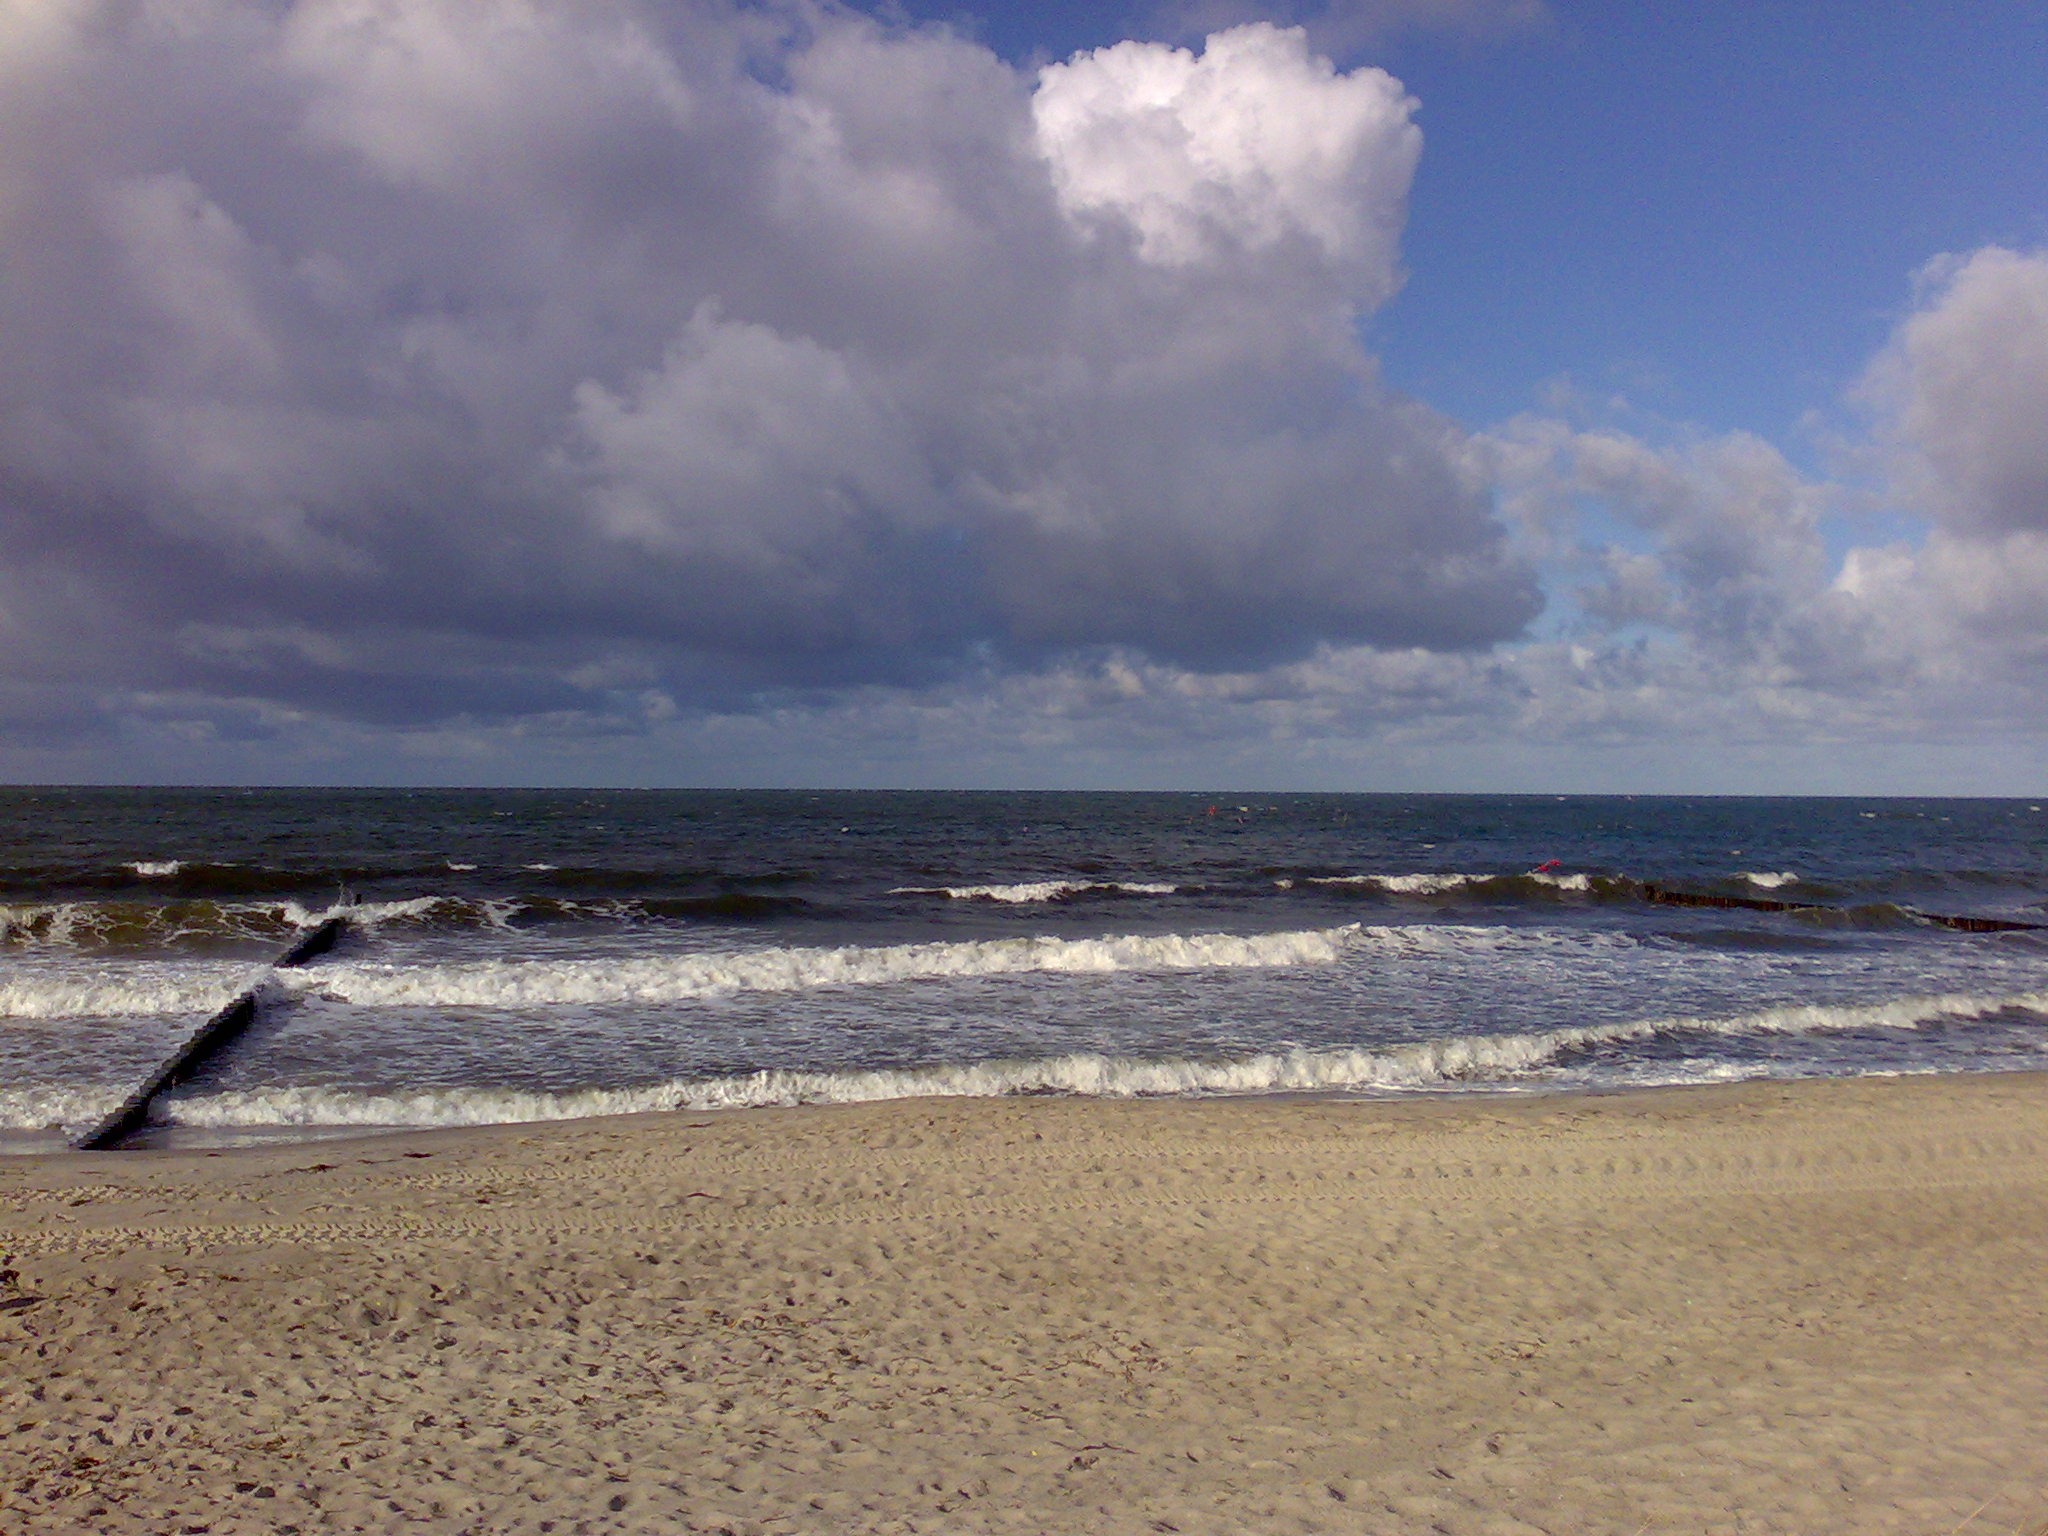
beach, sea, coast, sand, ocean, horizon, cloud, sky, shore, wave, bay, body of water, baltic sea, mudflat, wind wave, warnemunde